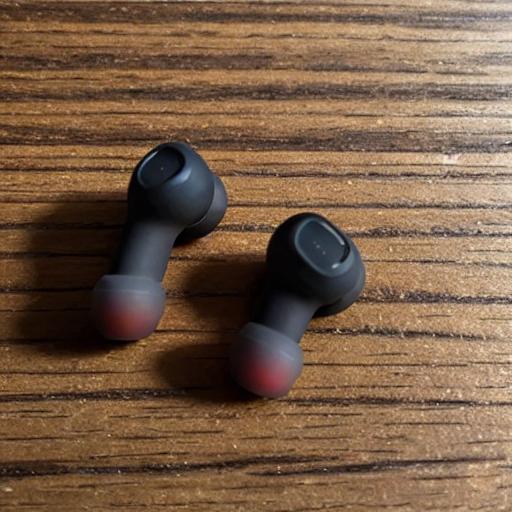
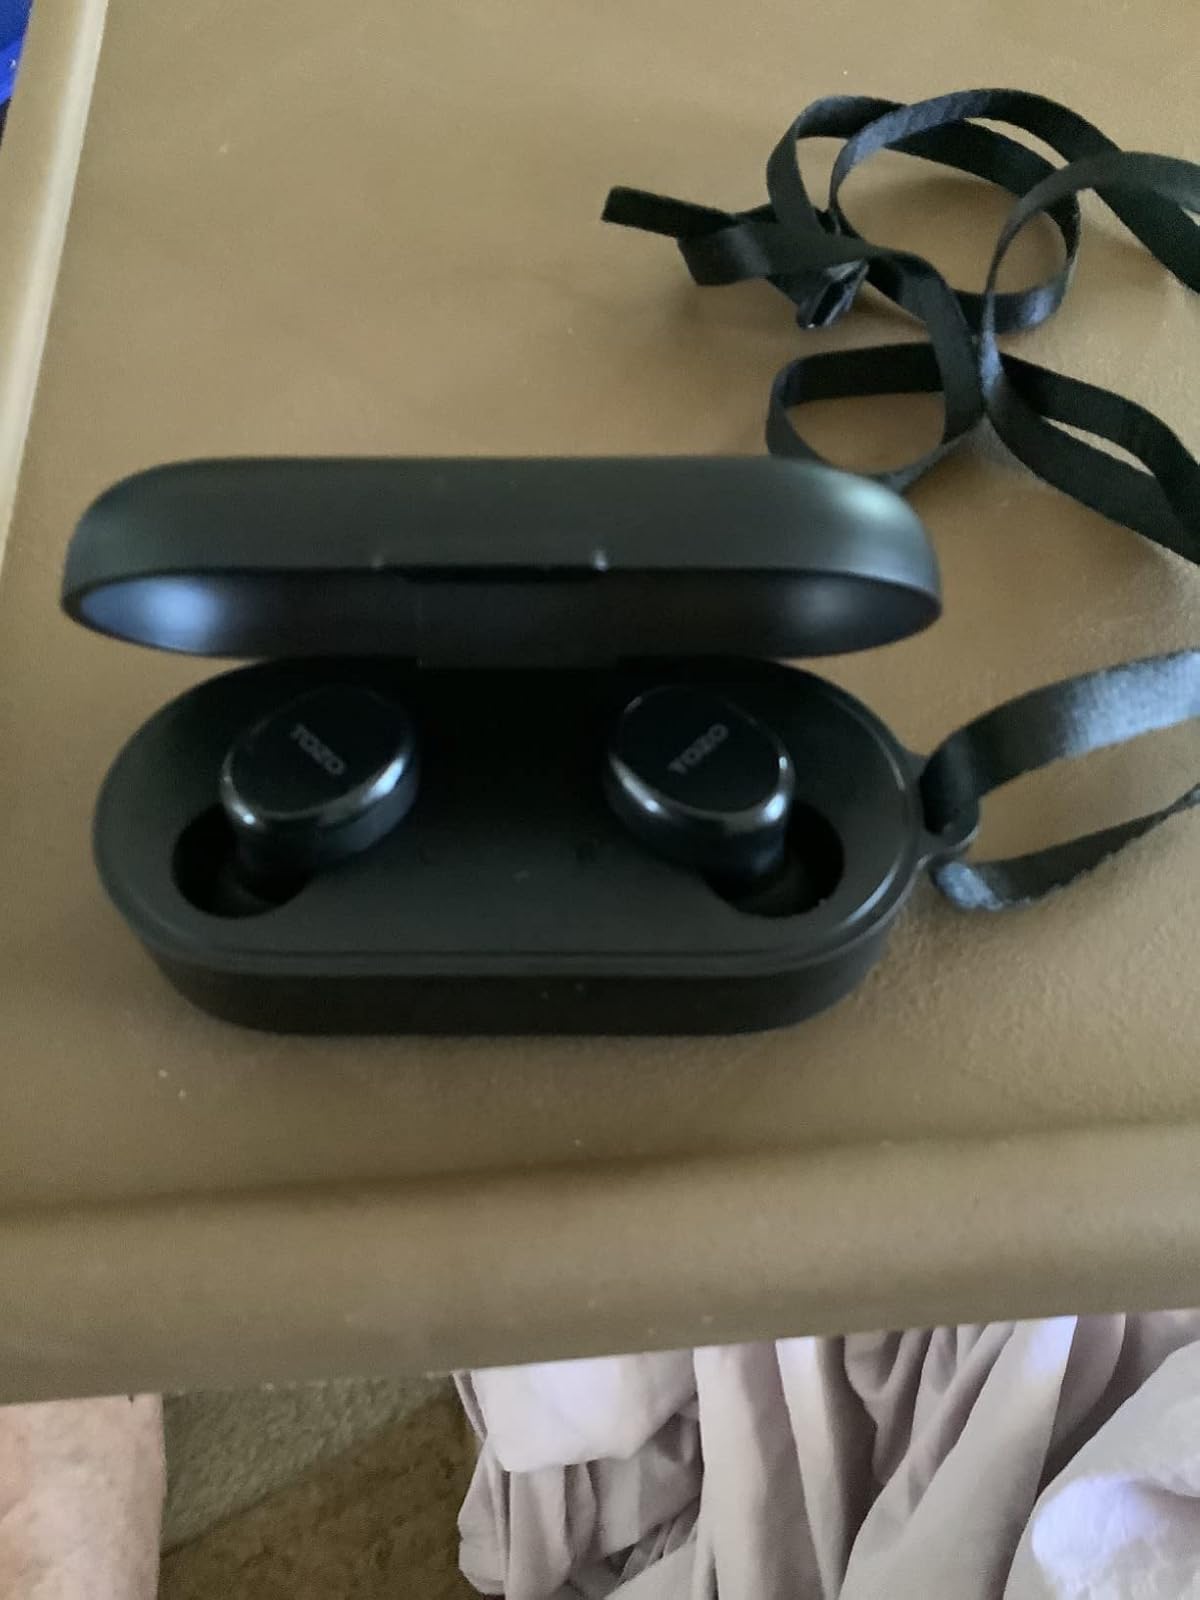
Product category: earbuds
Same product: no